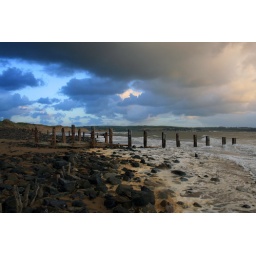
This beach on the Moors was used by the Americans to train for the D-Day Invasion.